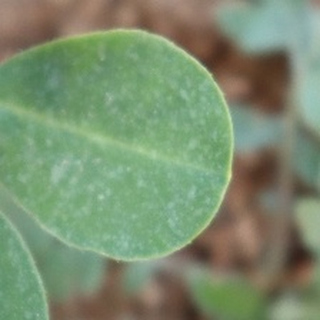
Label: healthy_groundnut